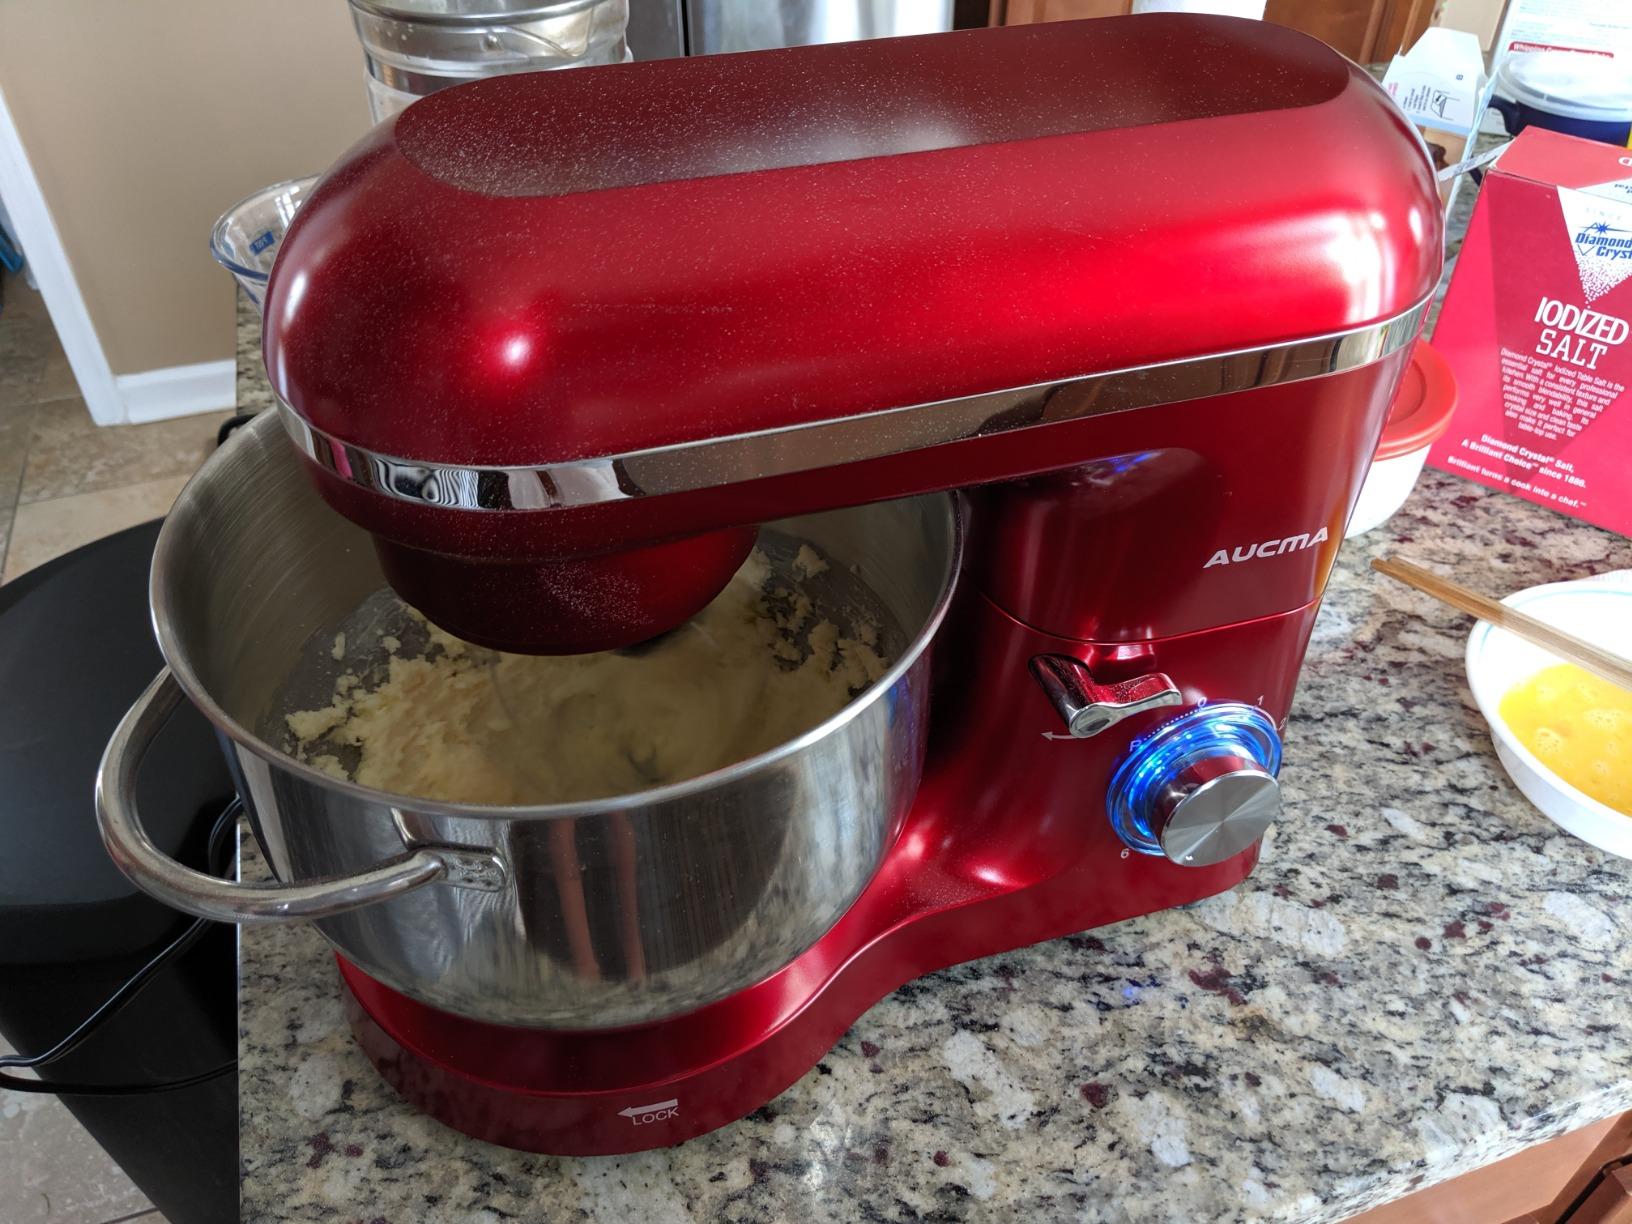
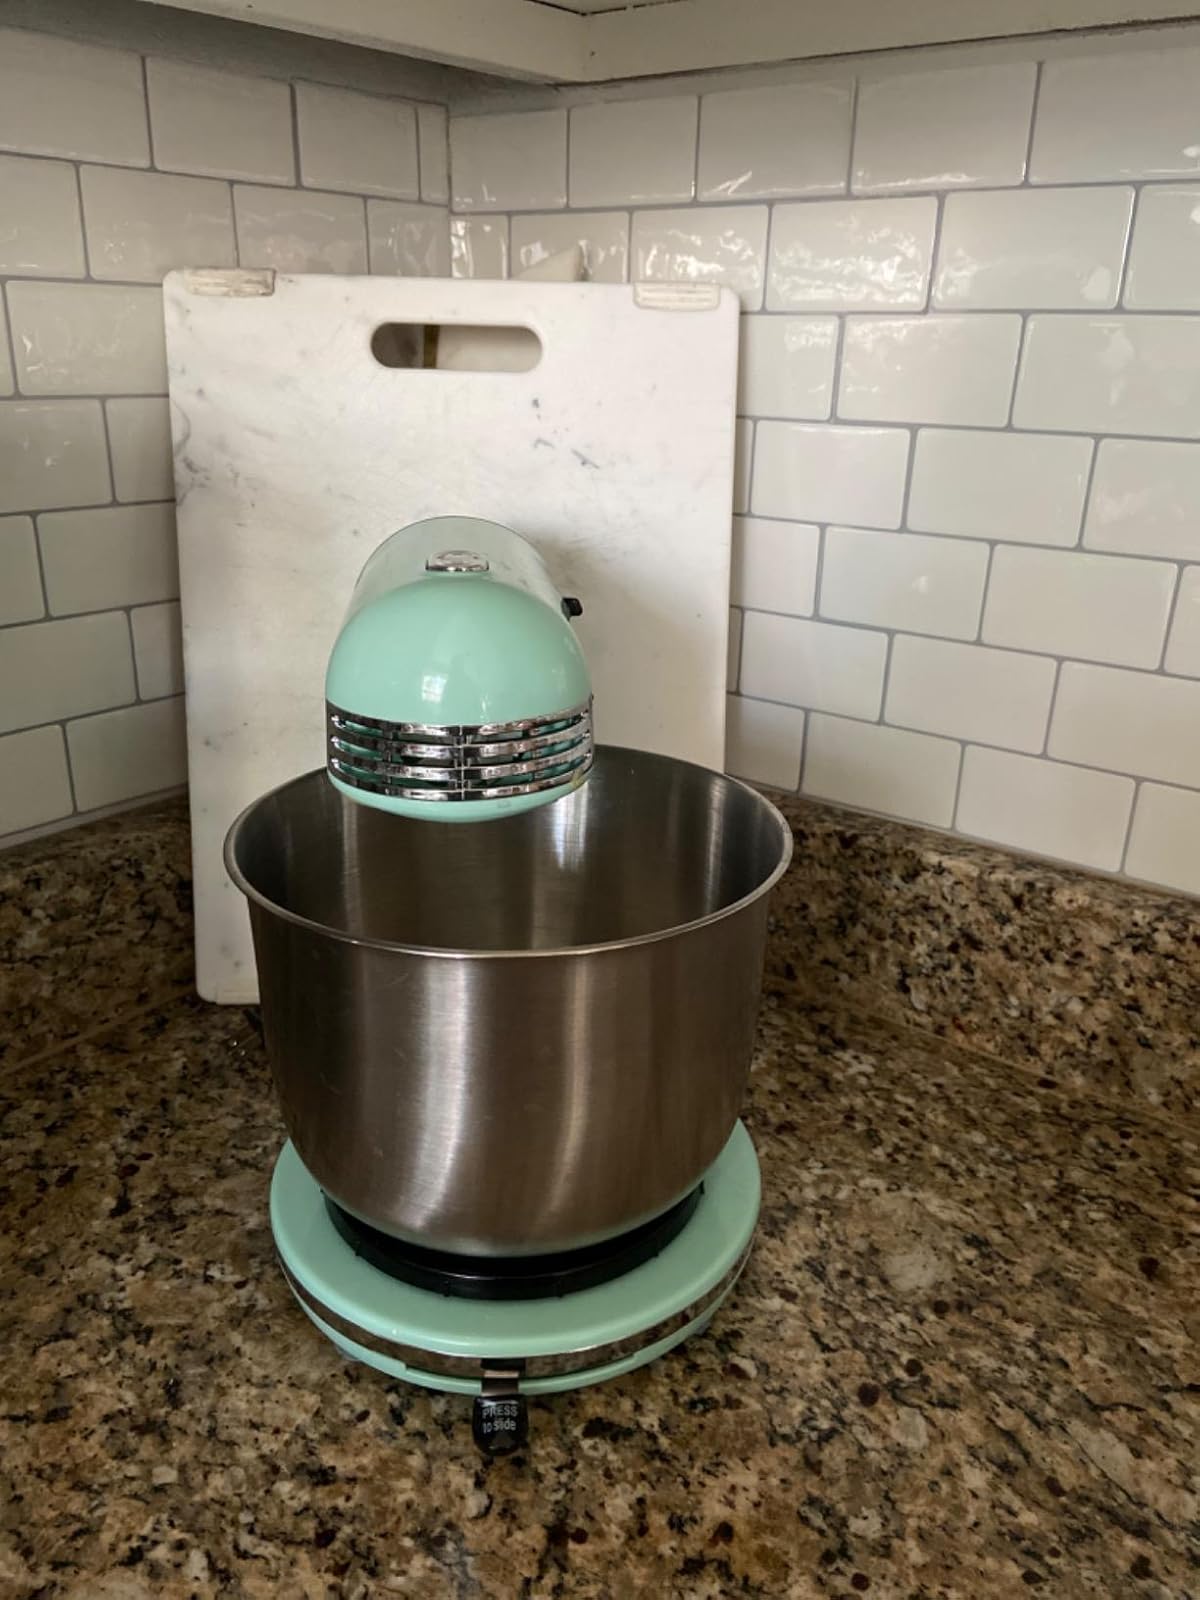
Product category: items_mixer
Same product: no